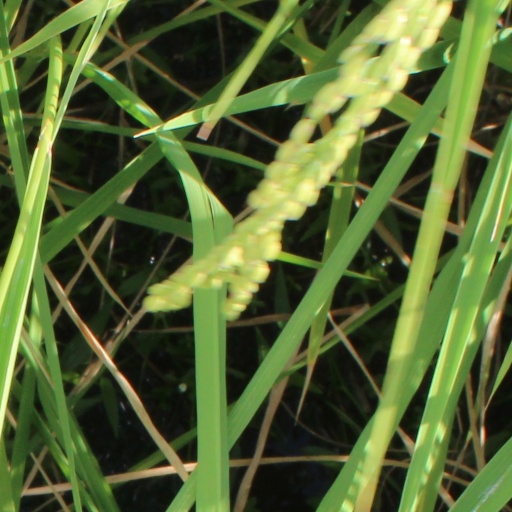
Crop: rice